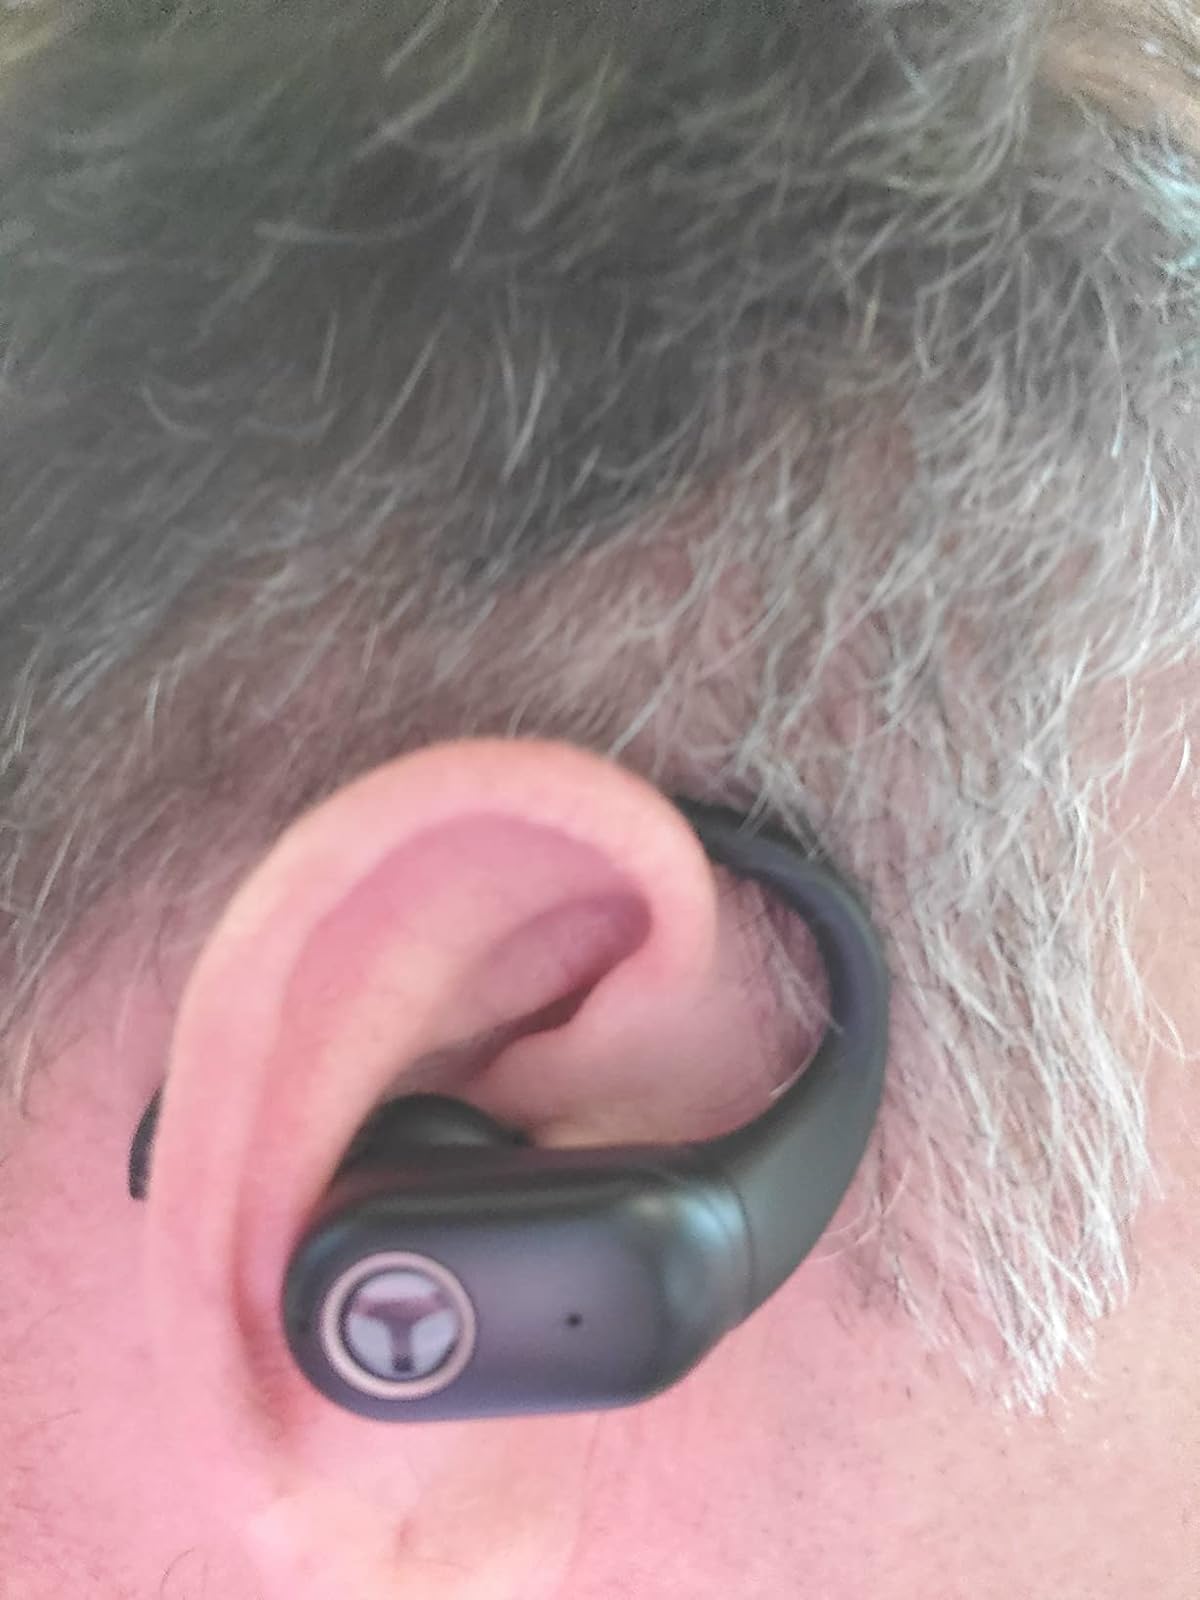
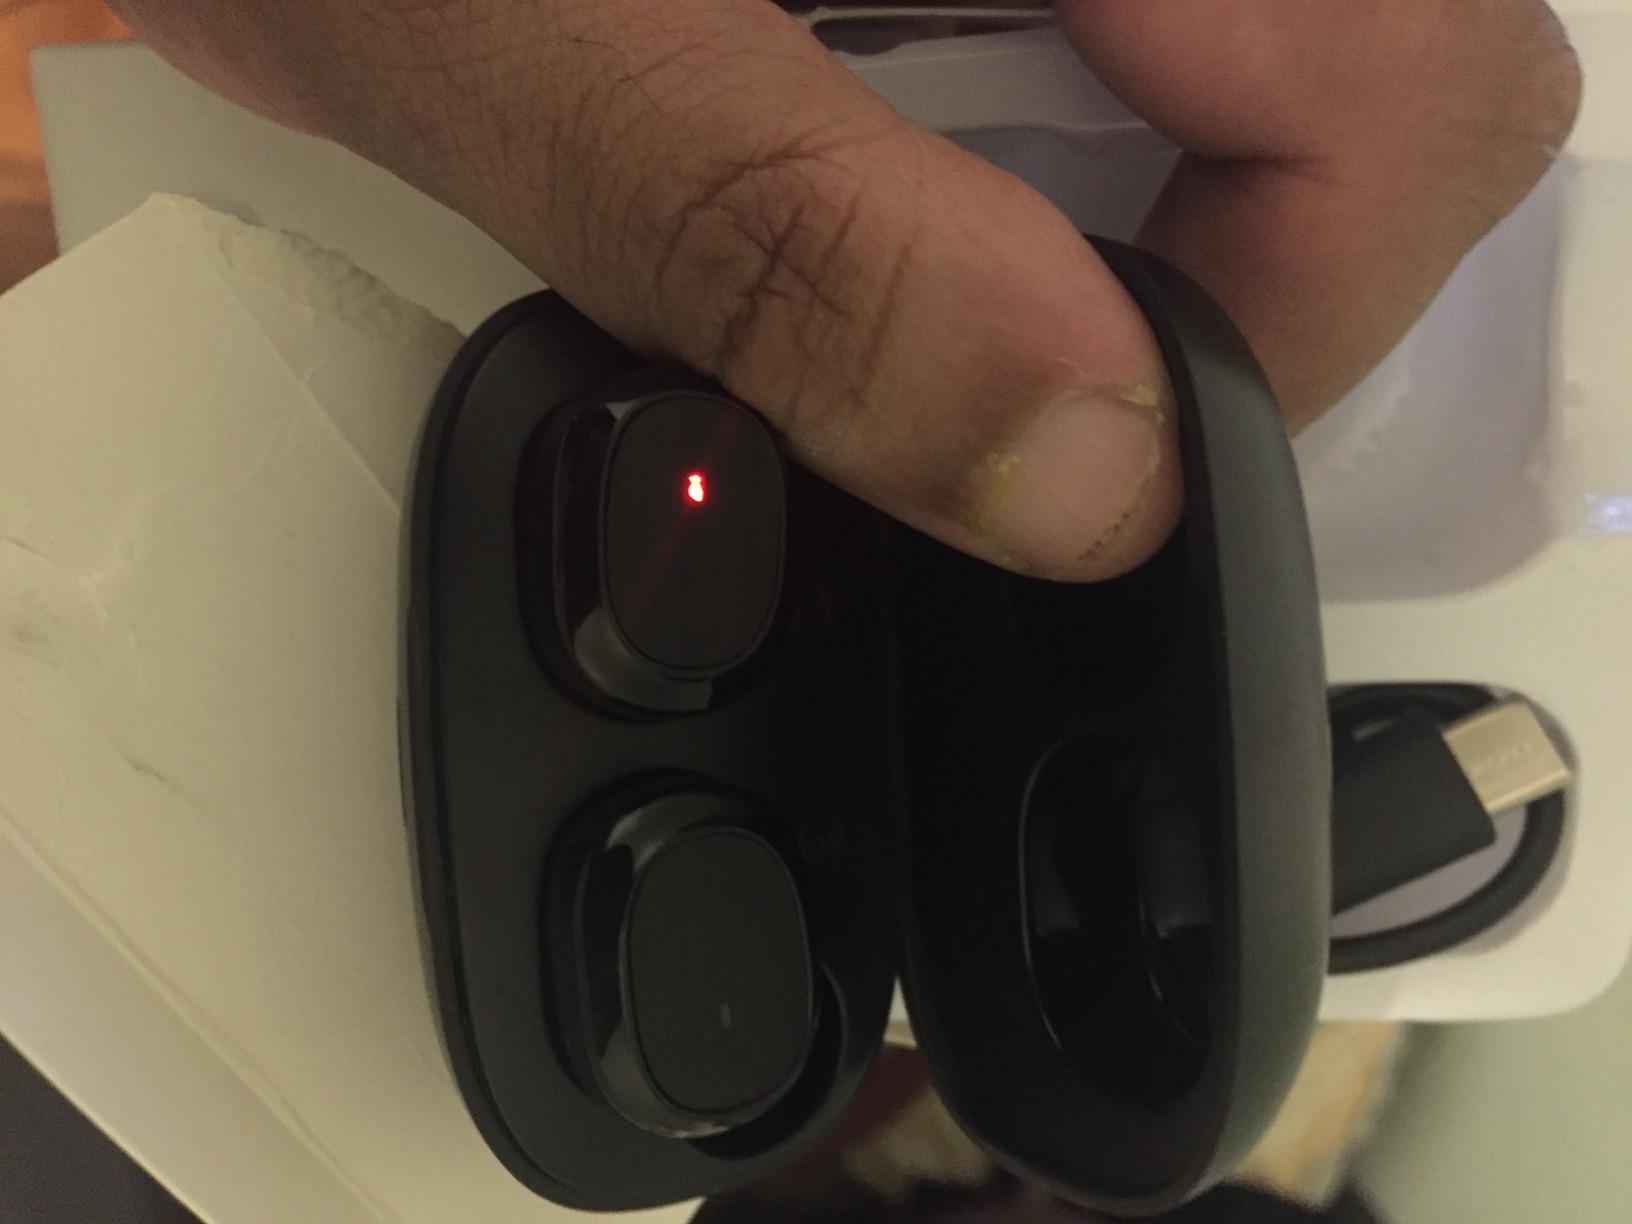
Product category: earbuds
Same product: no